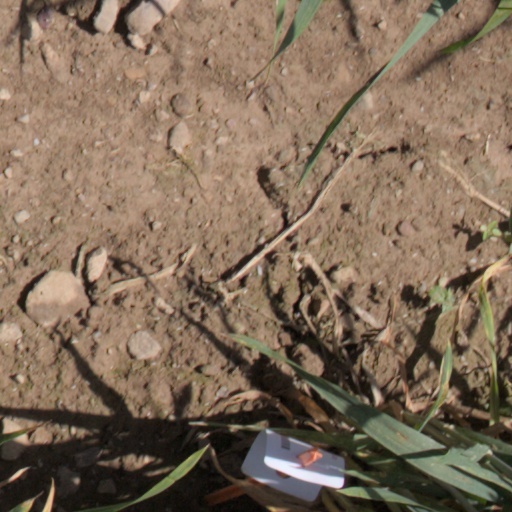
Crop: wheat